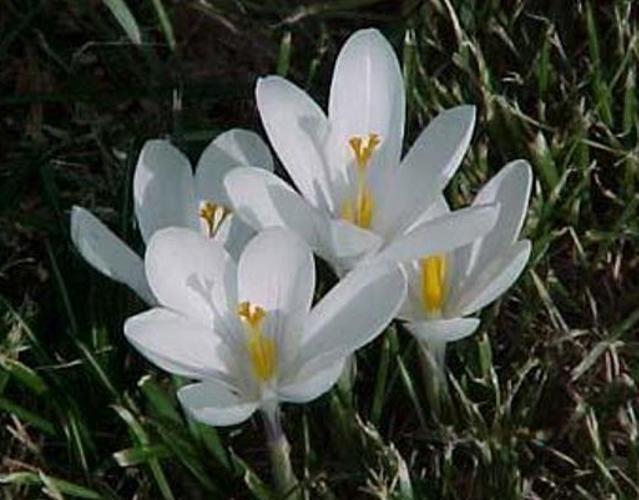
Label: spring crocus